Bauke Mollema

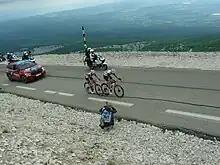
Mollema (right) leads teammate Kenny Elissonde during the final ascent of Mont Ventoux during the eleventh stage of the 2021 Tour de France

On Stage 13, Mollema produced what he described as "the best time trial of my life" to place sixth on the hilly route. He finished 51 seconds down on Froome, but took time out of all the other general classification contenders and rose to second overall, 1' 47" behind Froome. Mollema maintained his second position overall until stage 19; having started the stage 3' 52" in arrears of Froome, Mollema crashed on a descent, and ultimately lost almost four minutes to Froome, dropping from second to tenth overall. He ultimately fell to eleventh overall in the final general classification. The following weekend, Mollema managed to rebound at Clásica de San Sebastián, winning after a late attack.